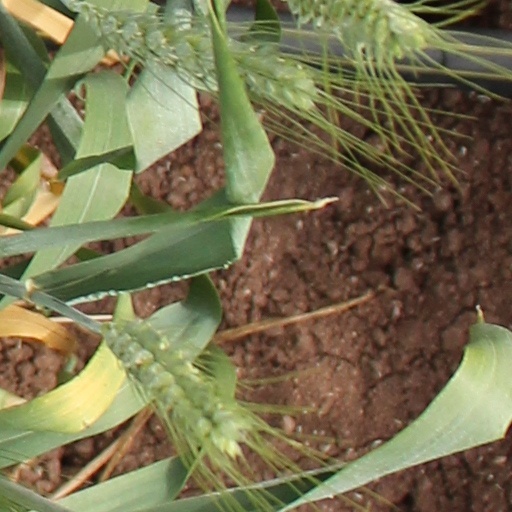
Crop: wheat